Dublin University Ladies Boat Club

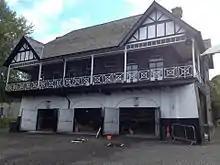
DUBC Boathouse in Islandbridge, Dublin

In 1930, a group of undergraduate female rowers in Trinity requested permission to set up a rowing club. A supportive TCD news editorial at the time stated that "rowing was an excellent sport and in every way suited to woman's physique". Unfortunately, they were unsuccessful and many joined outside clubs instead. A TCD women's rowing team did not appear until the 1960s. But it wasn't until 1975 that a formal decision was taken to "allow" women to row competitively for Trinity. David Sanfey was Captain of DUBC at the time and in 1976, the Dublin University Ladies Boat Club (DULBC) was formally established. The club's formation was driven by Jane Williams, who became the new Club’s first Captain.